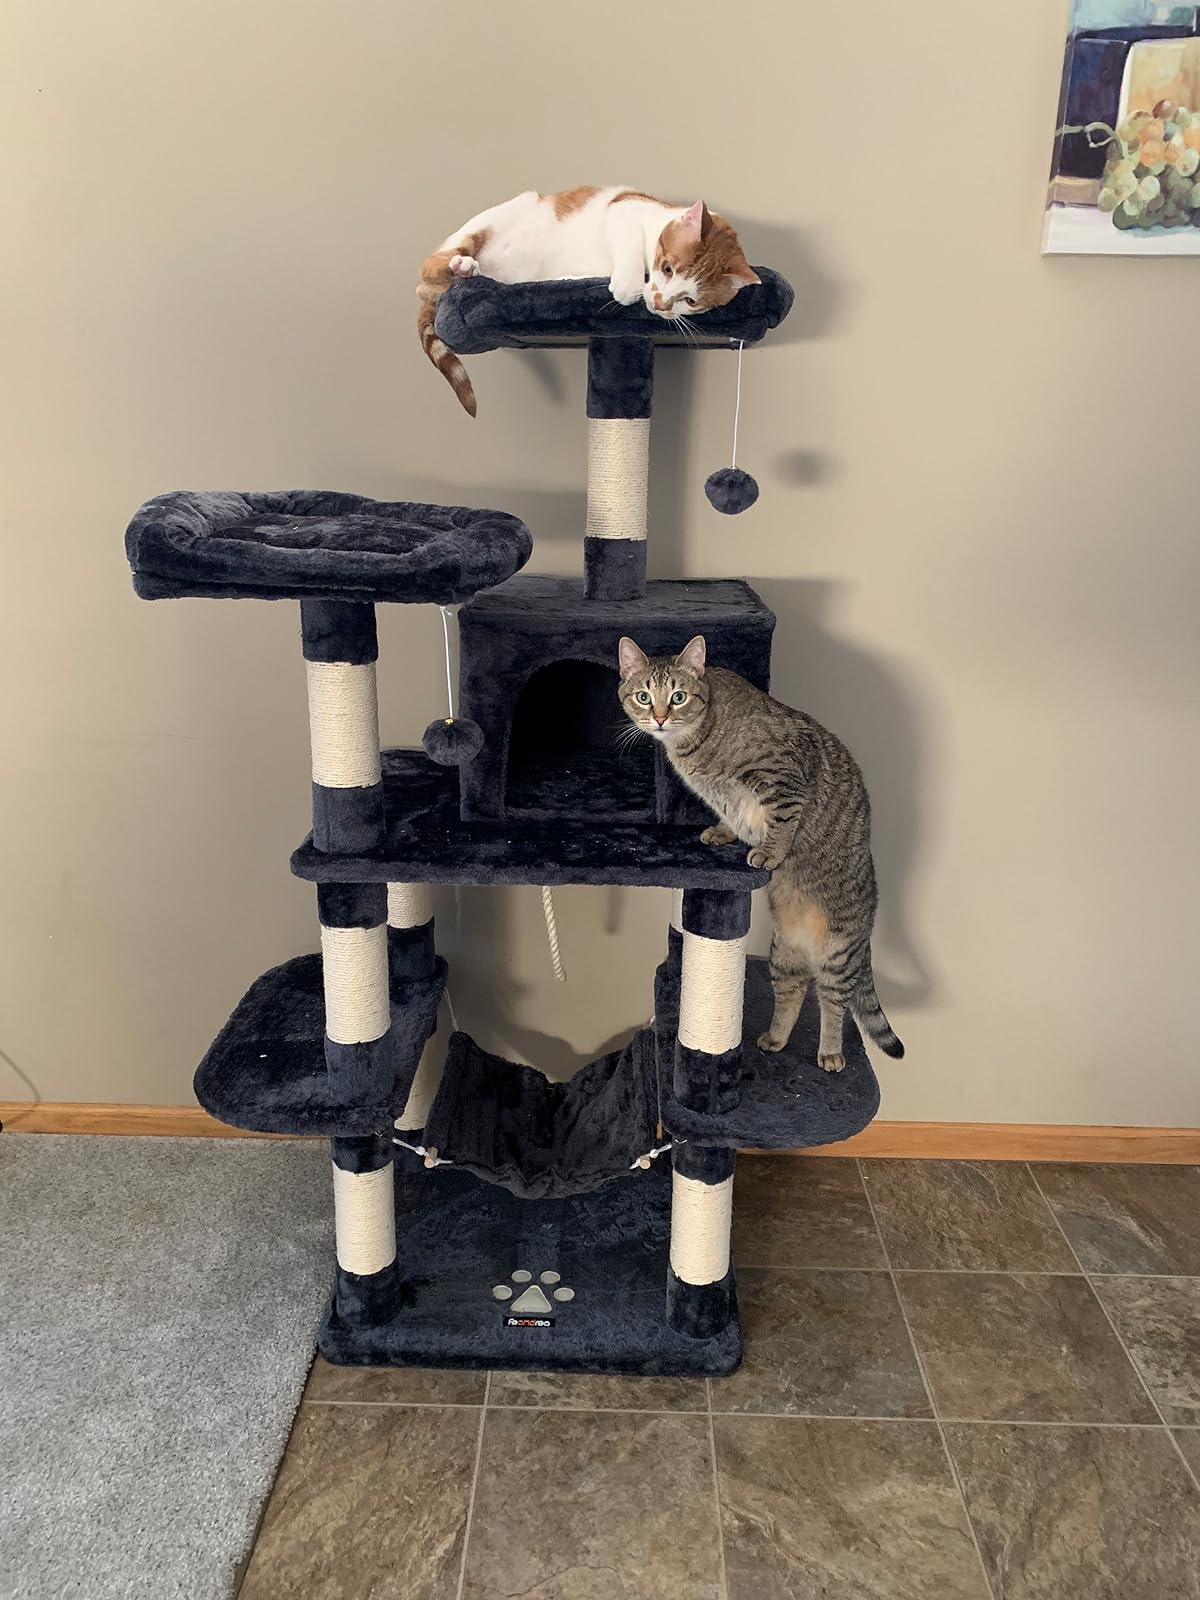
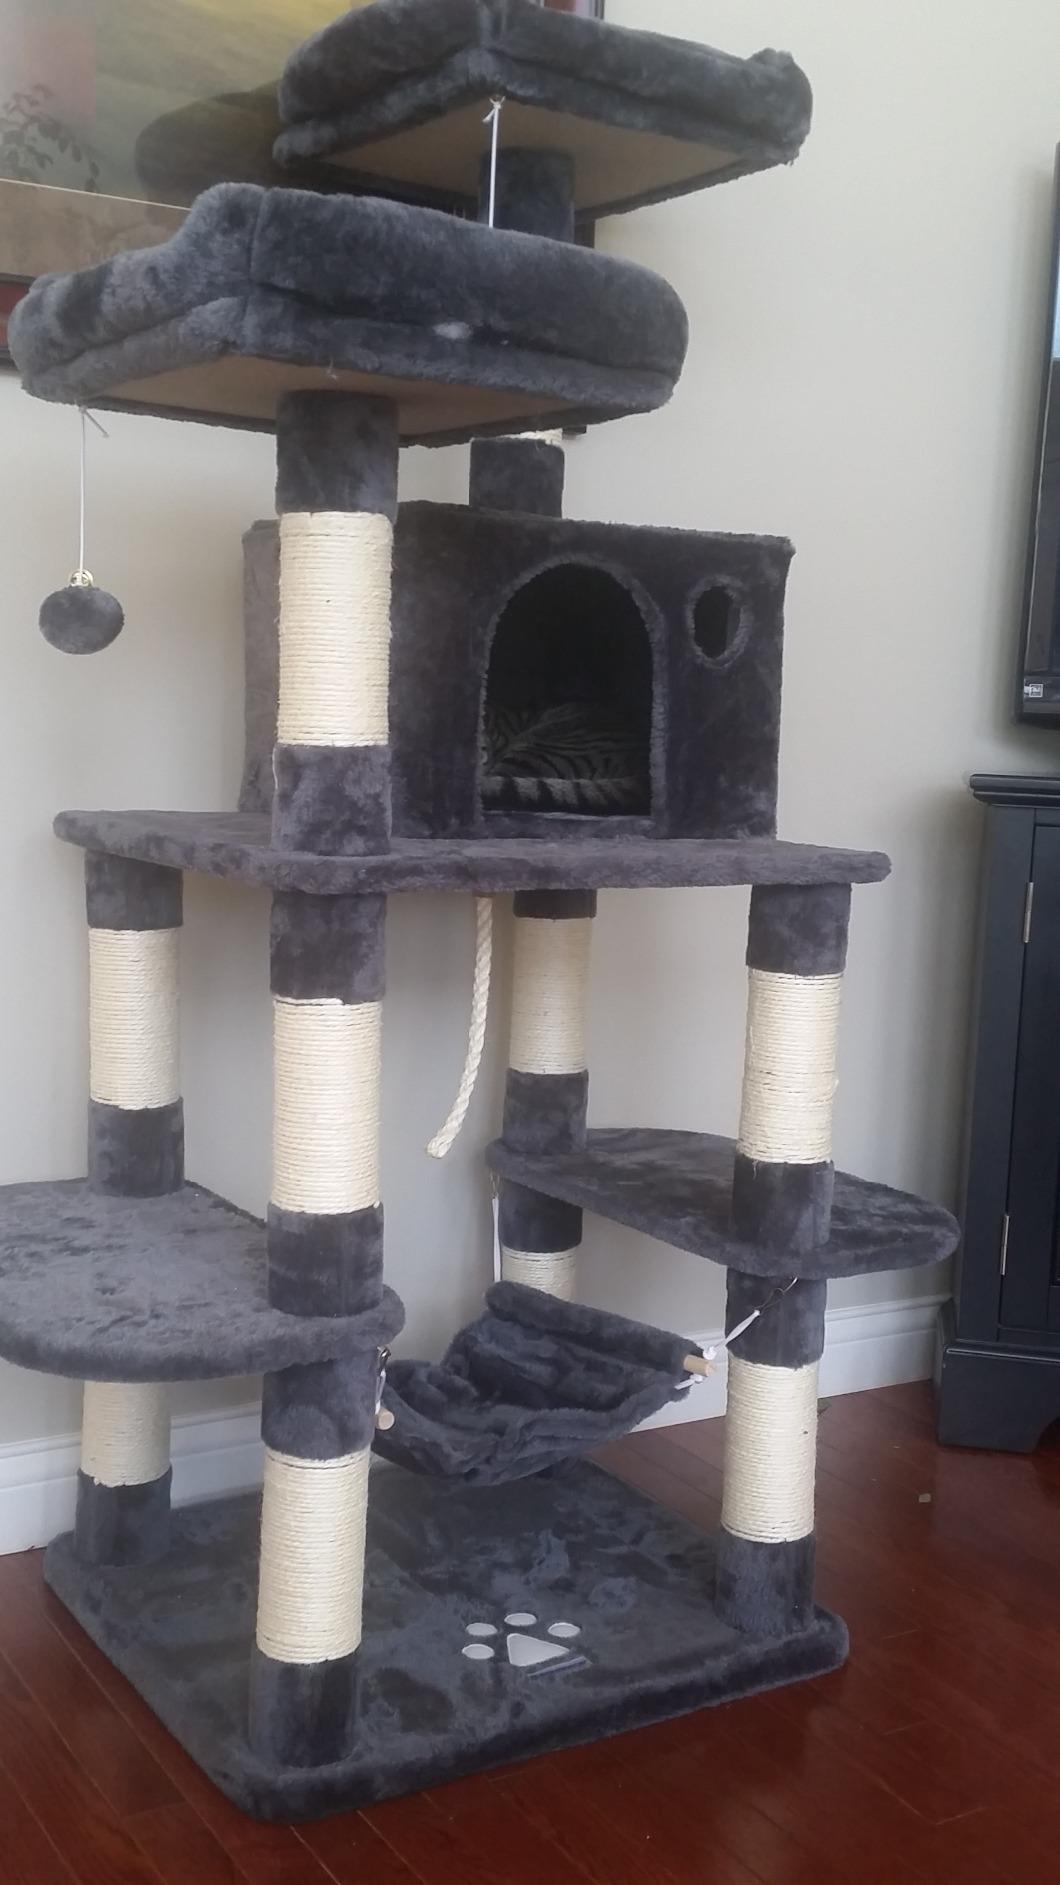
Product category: items_cat tree
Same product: yes